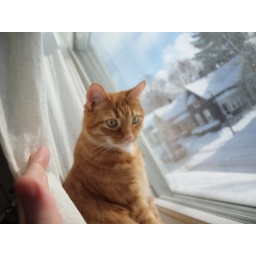
He loves sitting behind the curtain in the upstairs window, surveying the street below.